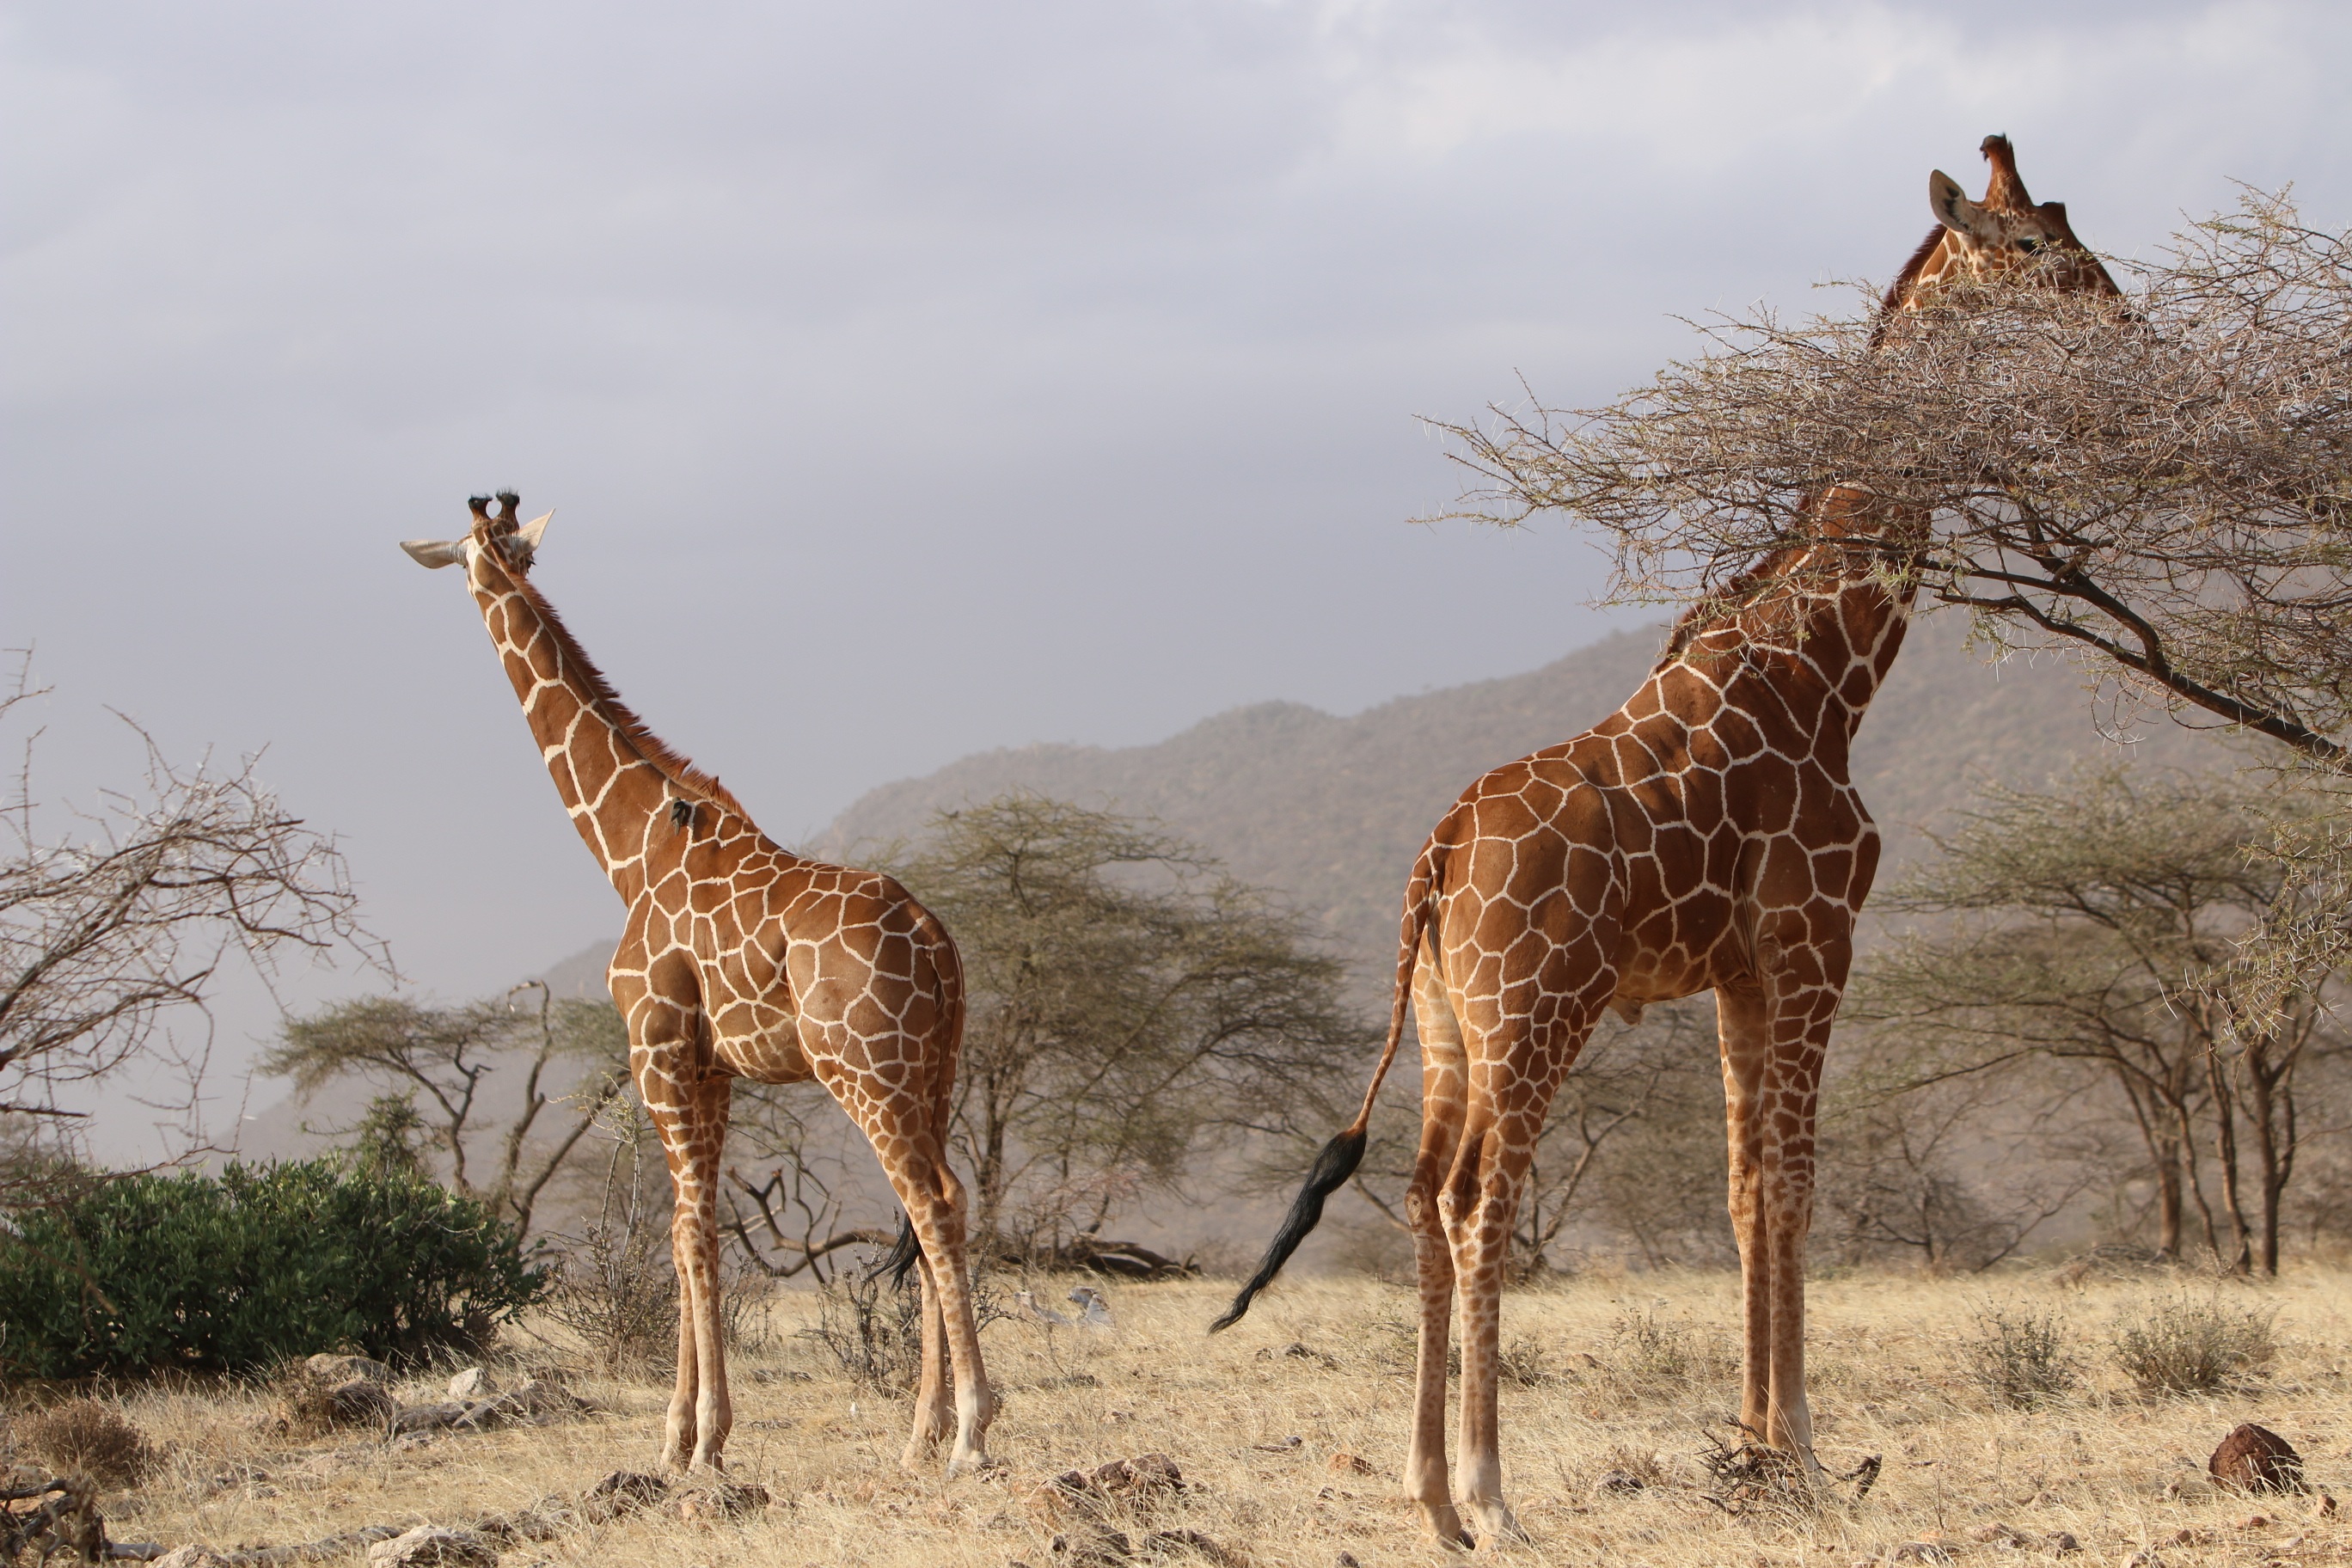
nature, adventure, wildlife, africa, mammal, fauna, savanna, giraffe, grassland, vertebrate, giraffes, safari, giraffidae